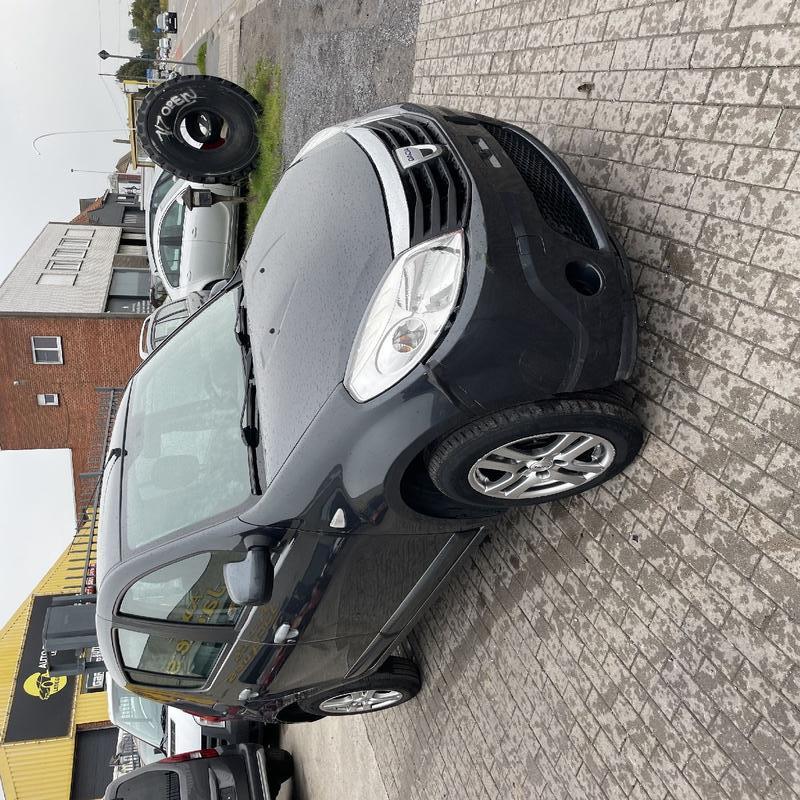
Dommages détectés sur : pare-choc avant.
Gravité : mineur